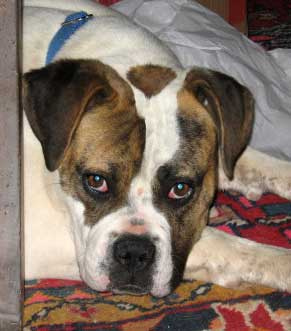
Animal: dog
Breed: american bulldog